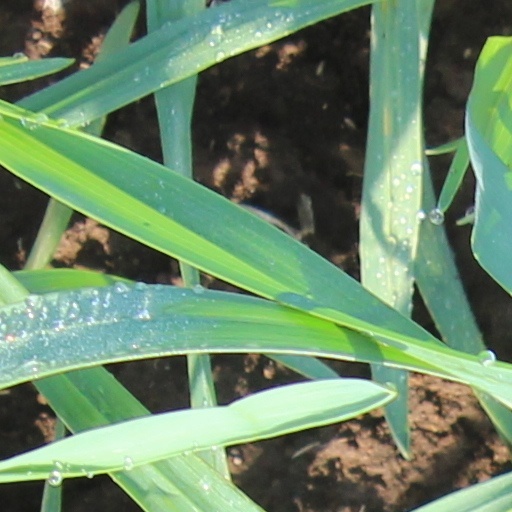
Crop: wheat